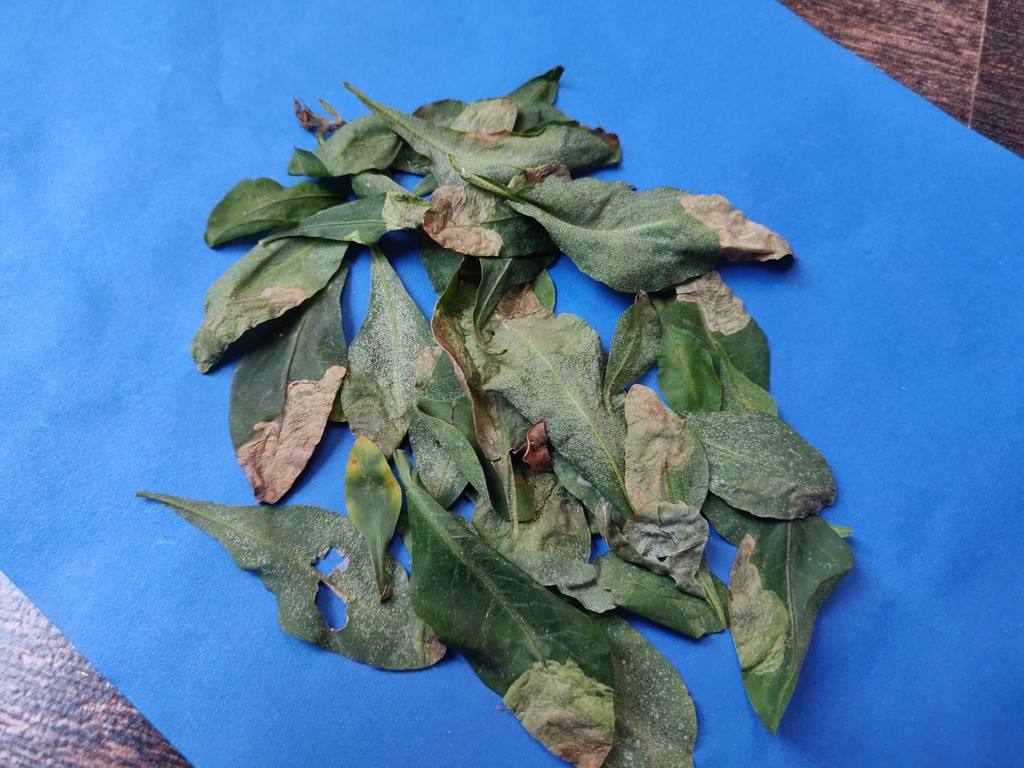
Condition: Unhealthy
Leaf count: multiple
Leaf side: unknown